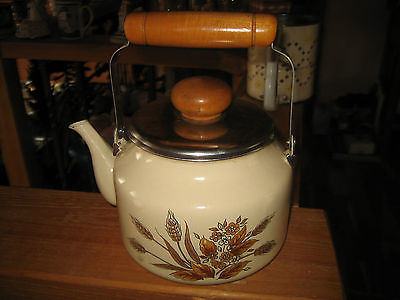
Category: kettle